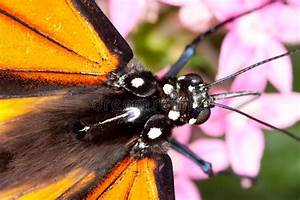
Label: farfalla